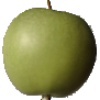
Label: apple_granny_smith